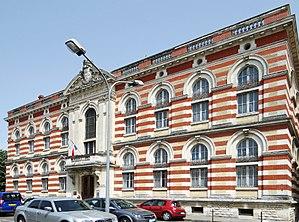
Agen - Archives départementales de Lot-et-Garonne
Les archives départementales de Lot-et-Garonne sont un service du conseil départemental de Lot-et-Garonne, chargé de collecter les archives, de les classer, les conserver et les mettre à la disposition du public.
Cet article recense les archives départementales des départements de France.
Cet article recense les monuments historiques protégé au titre du Patrimoine du XXᵉ siècle du département de Lot-et-Garonne, en France.